Rice cooker

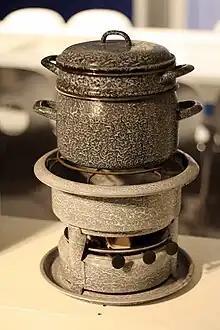
Traditional rice cooker commonly used in the Netherlands by residents of the former Dutch East Indies (now: Indonesia) in the 1950s. Showcase on display at the Eurasian festival "Tong Tong Fair" 2012.

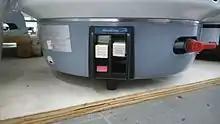
A typical commercial gas cooker. To use it, the left lever is depressed to ignite the pilot burner for standby and keep-warm purposes. To start cooking, the right lever is pushed to operate the main burner, which is ignited by the pilot burner. Like its electric counterpart, the cook lever releases automatically once the rice is fully cooked.

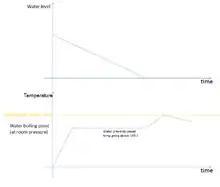
Basic principle of electric rice cooker operation

A basic rice cooker has a main body (pot), an inner cooking container which holds the rice, an electric heating element, and a thermostat.